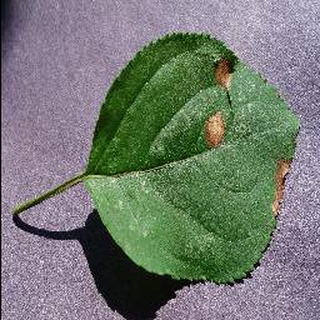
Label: apple_black_rot